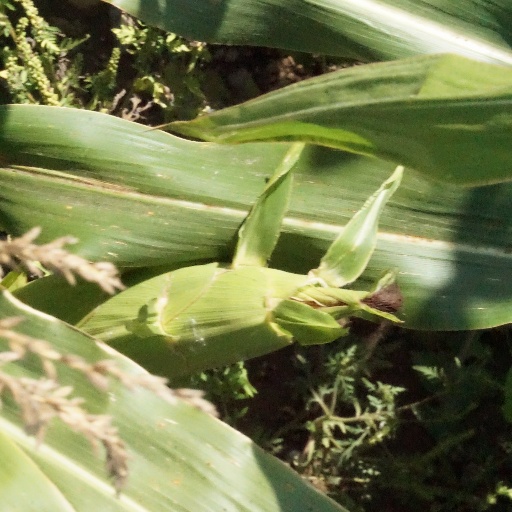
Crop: maize; corn